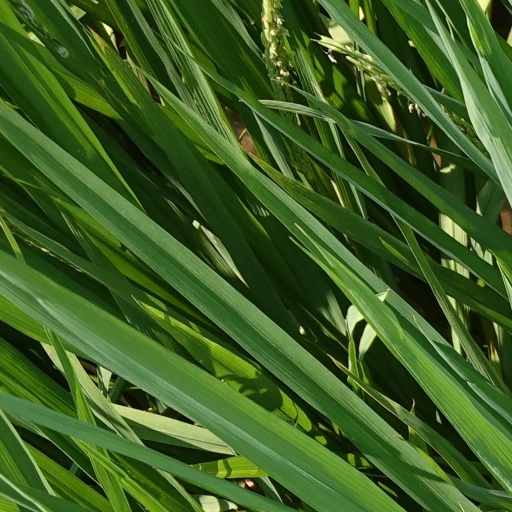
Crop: rice